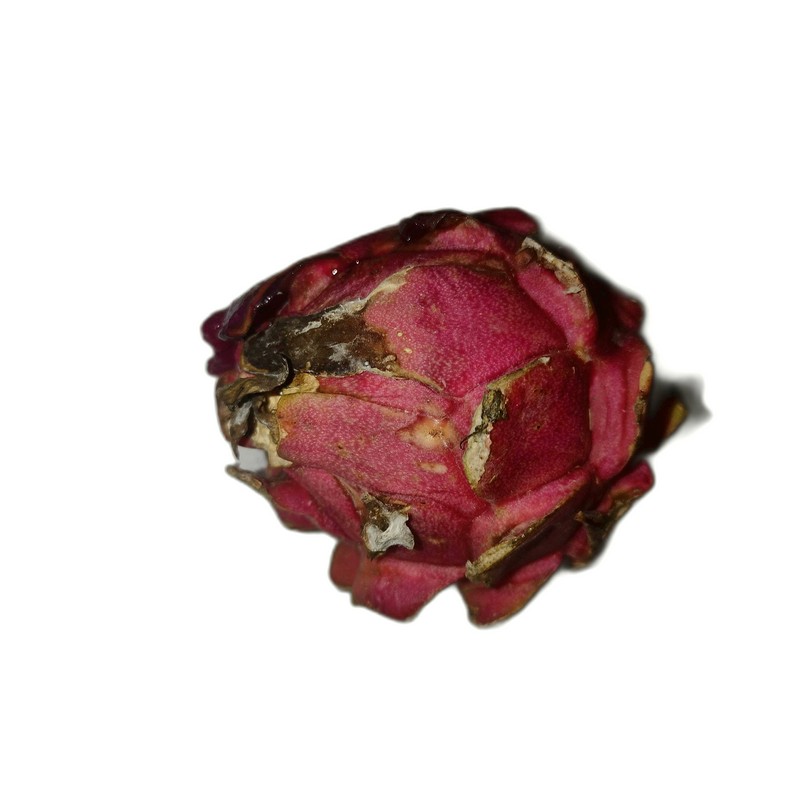
Label: Defect Dragon Fruit